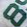
Number: 8